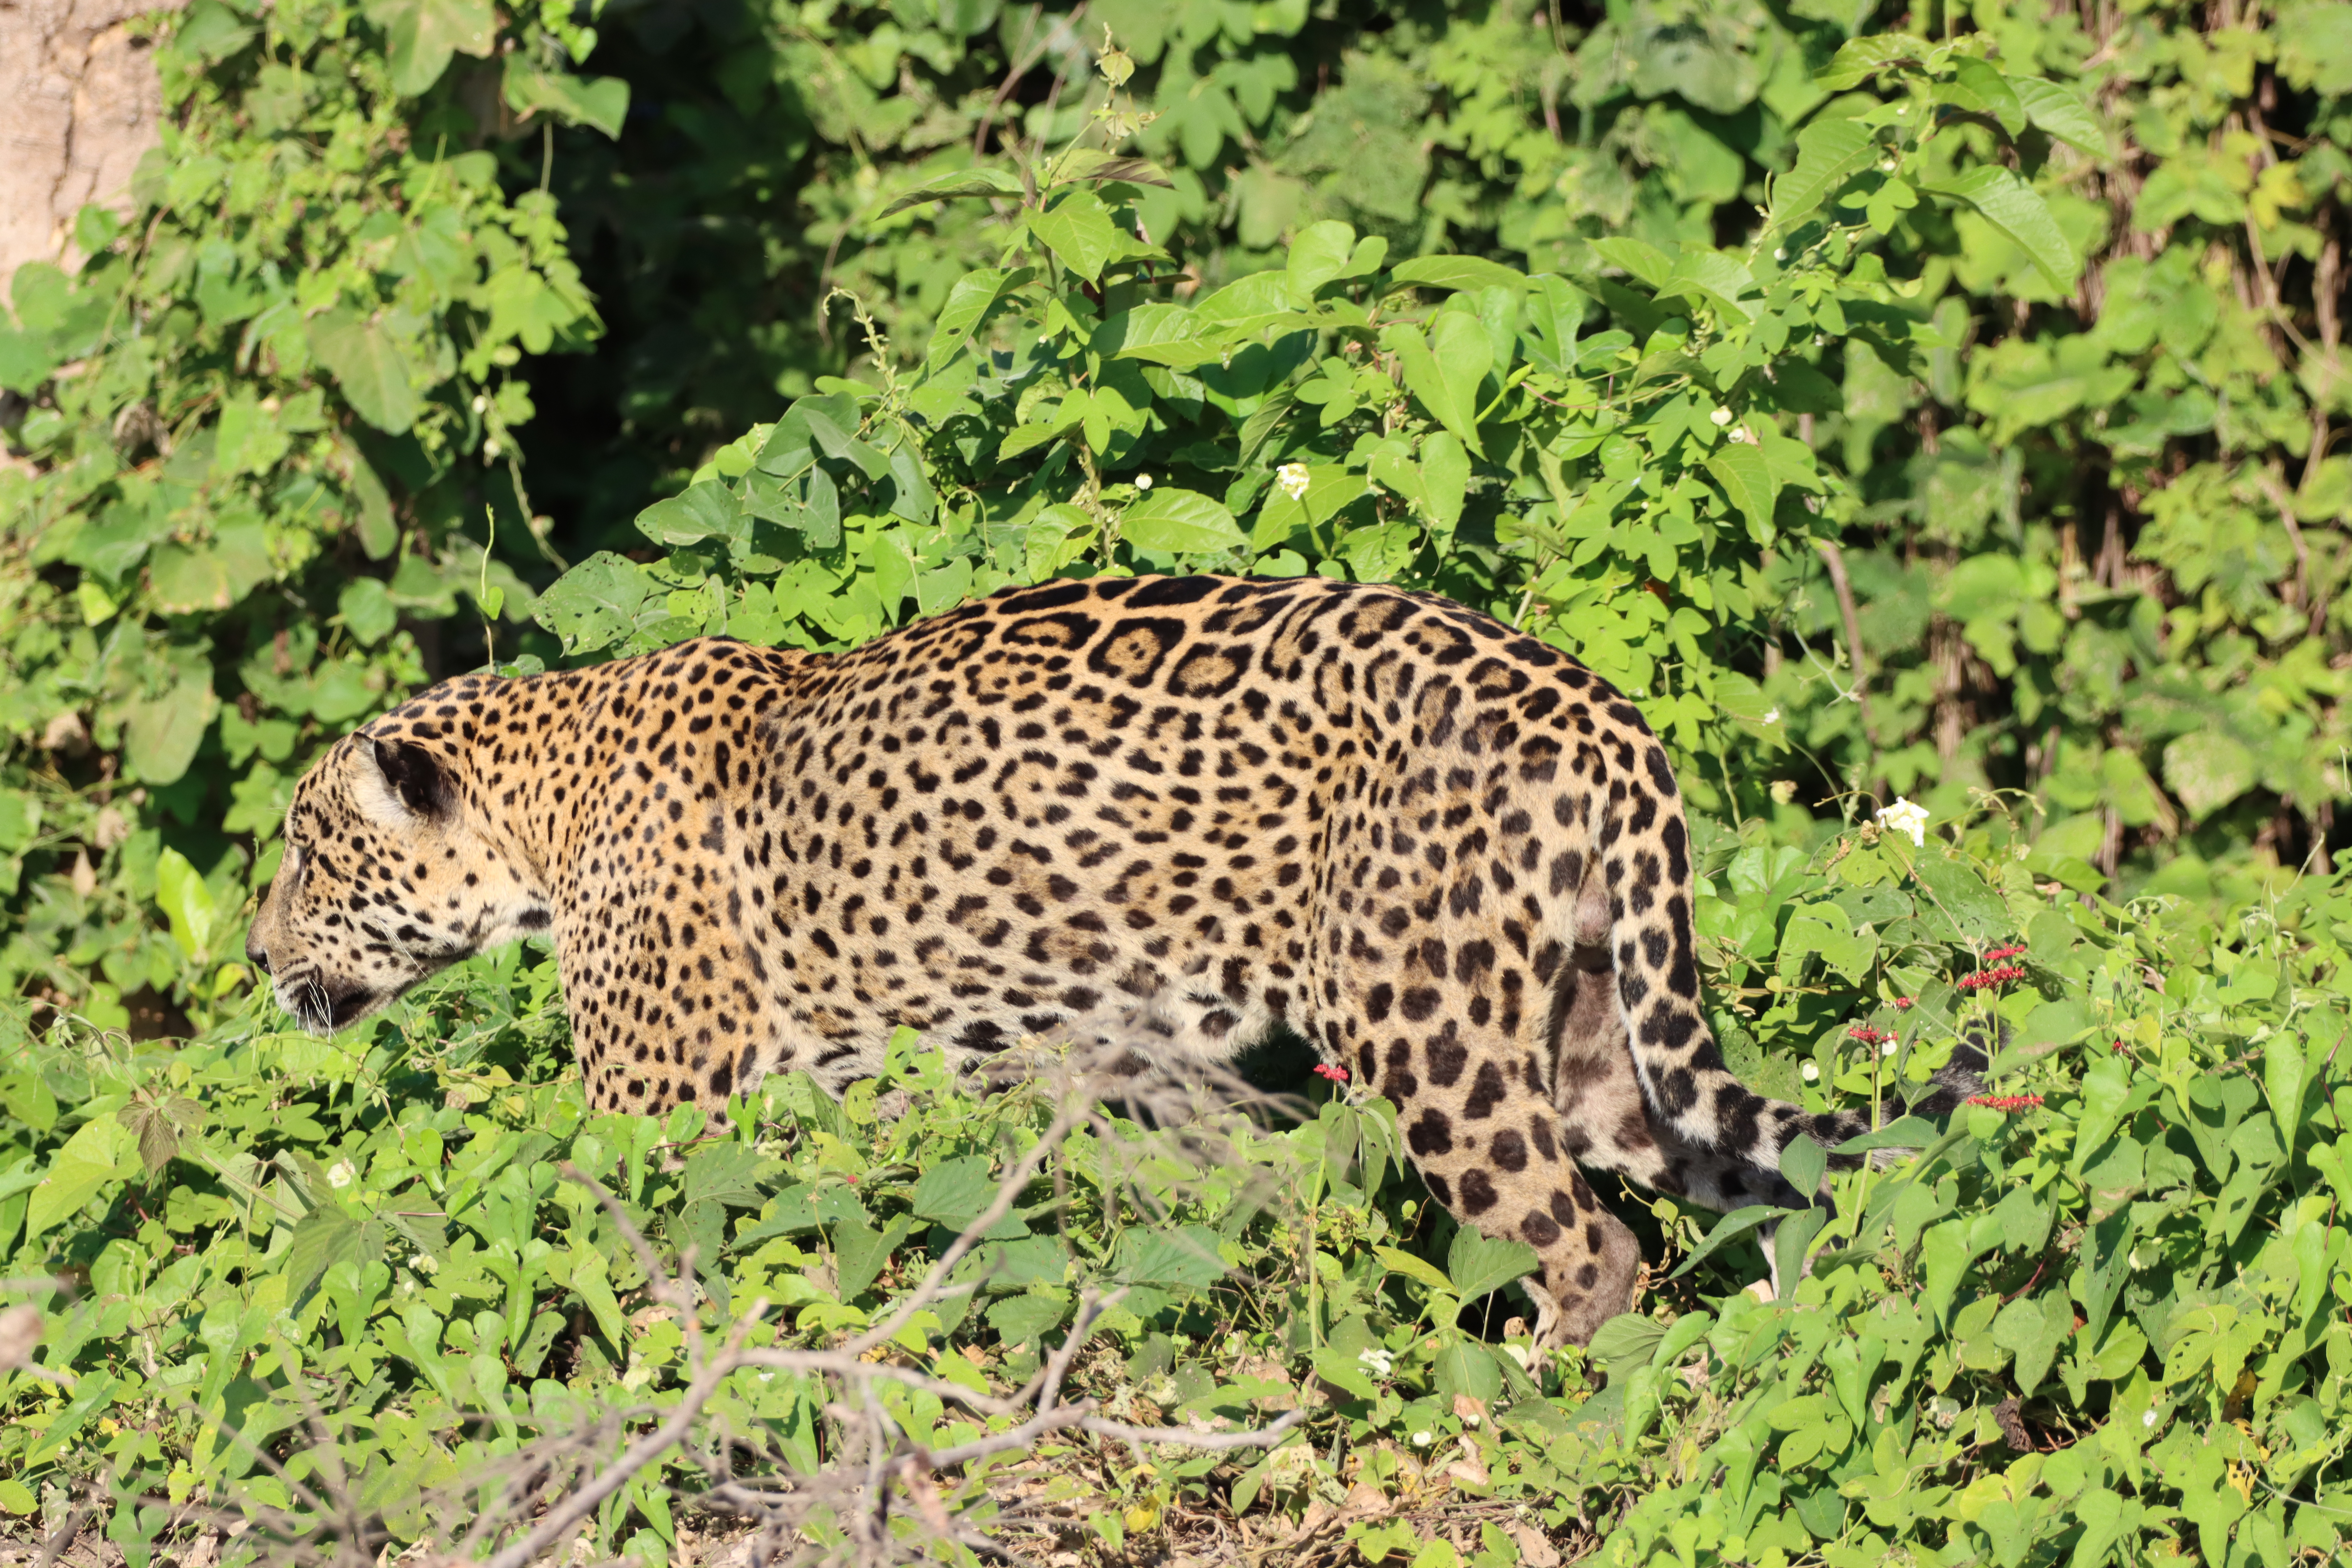
Jaguar: Kwang